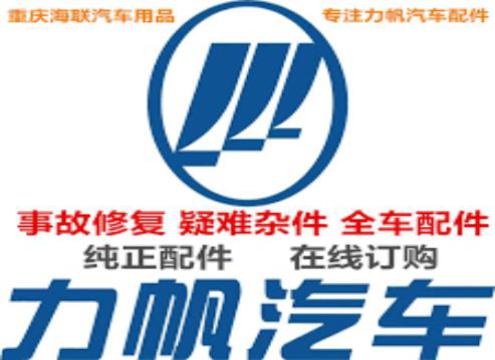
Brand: lifan-2
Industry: Transportation